Lexus LF

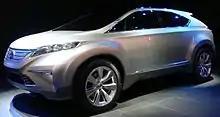
The Lexus LF-Xh at the 2007 Tokyo Motor Show.

The Lexus LF-Xh is a concept crossover hybrid vehicle. The LF-Xh designation stands for "Lexus Future-Crossover(X) hybrid." This vehicle was first shown in October 2007 at the Tokyo Motor Show and appeared also at the October 2008 Paris Motor Show. The LF-Xh featured a V6 engine with electric motors, LED headlights and taillights, and a concept interior.